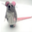
Label: mouse